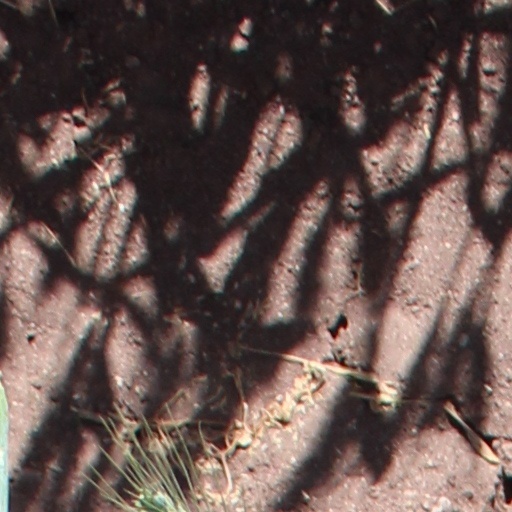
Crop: wheat